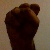
The image shows a hand gesture representing the letter 'S' in Indian Sign Language.